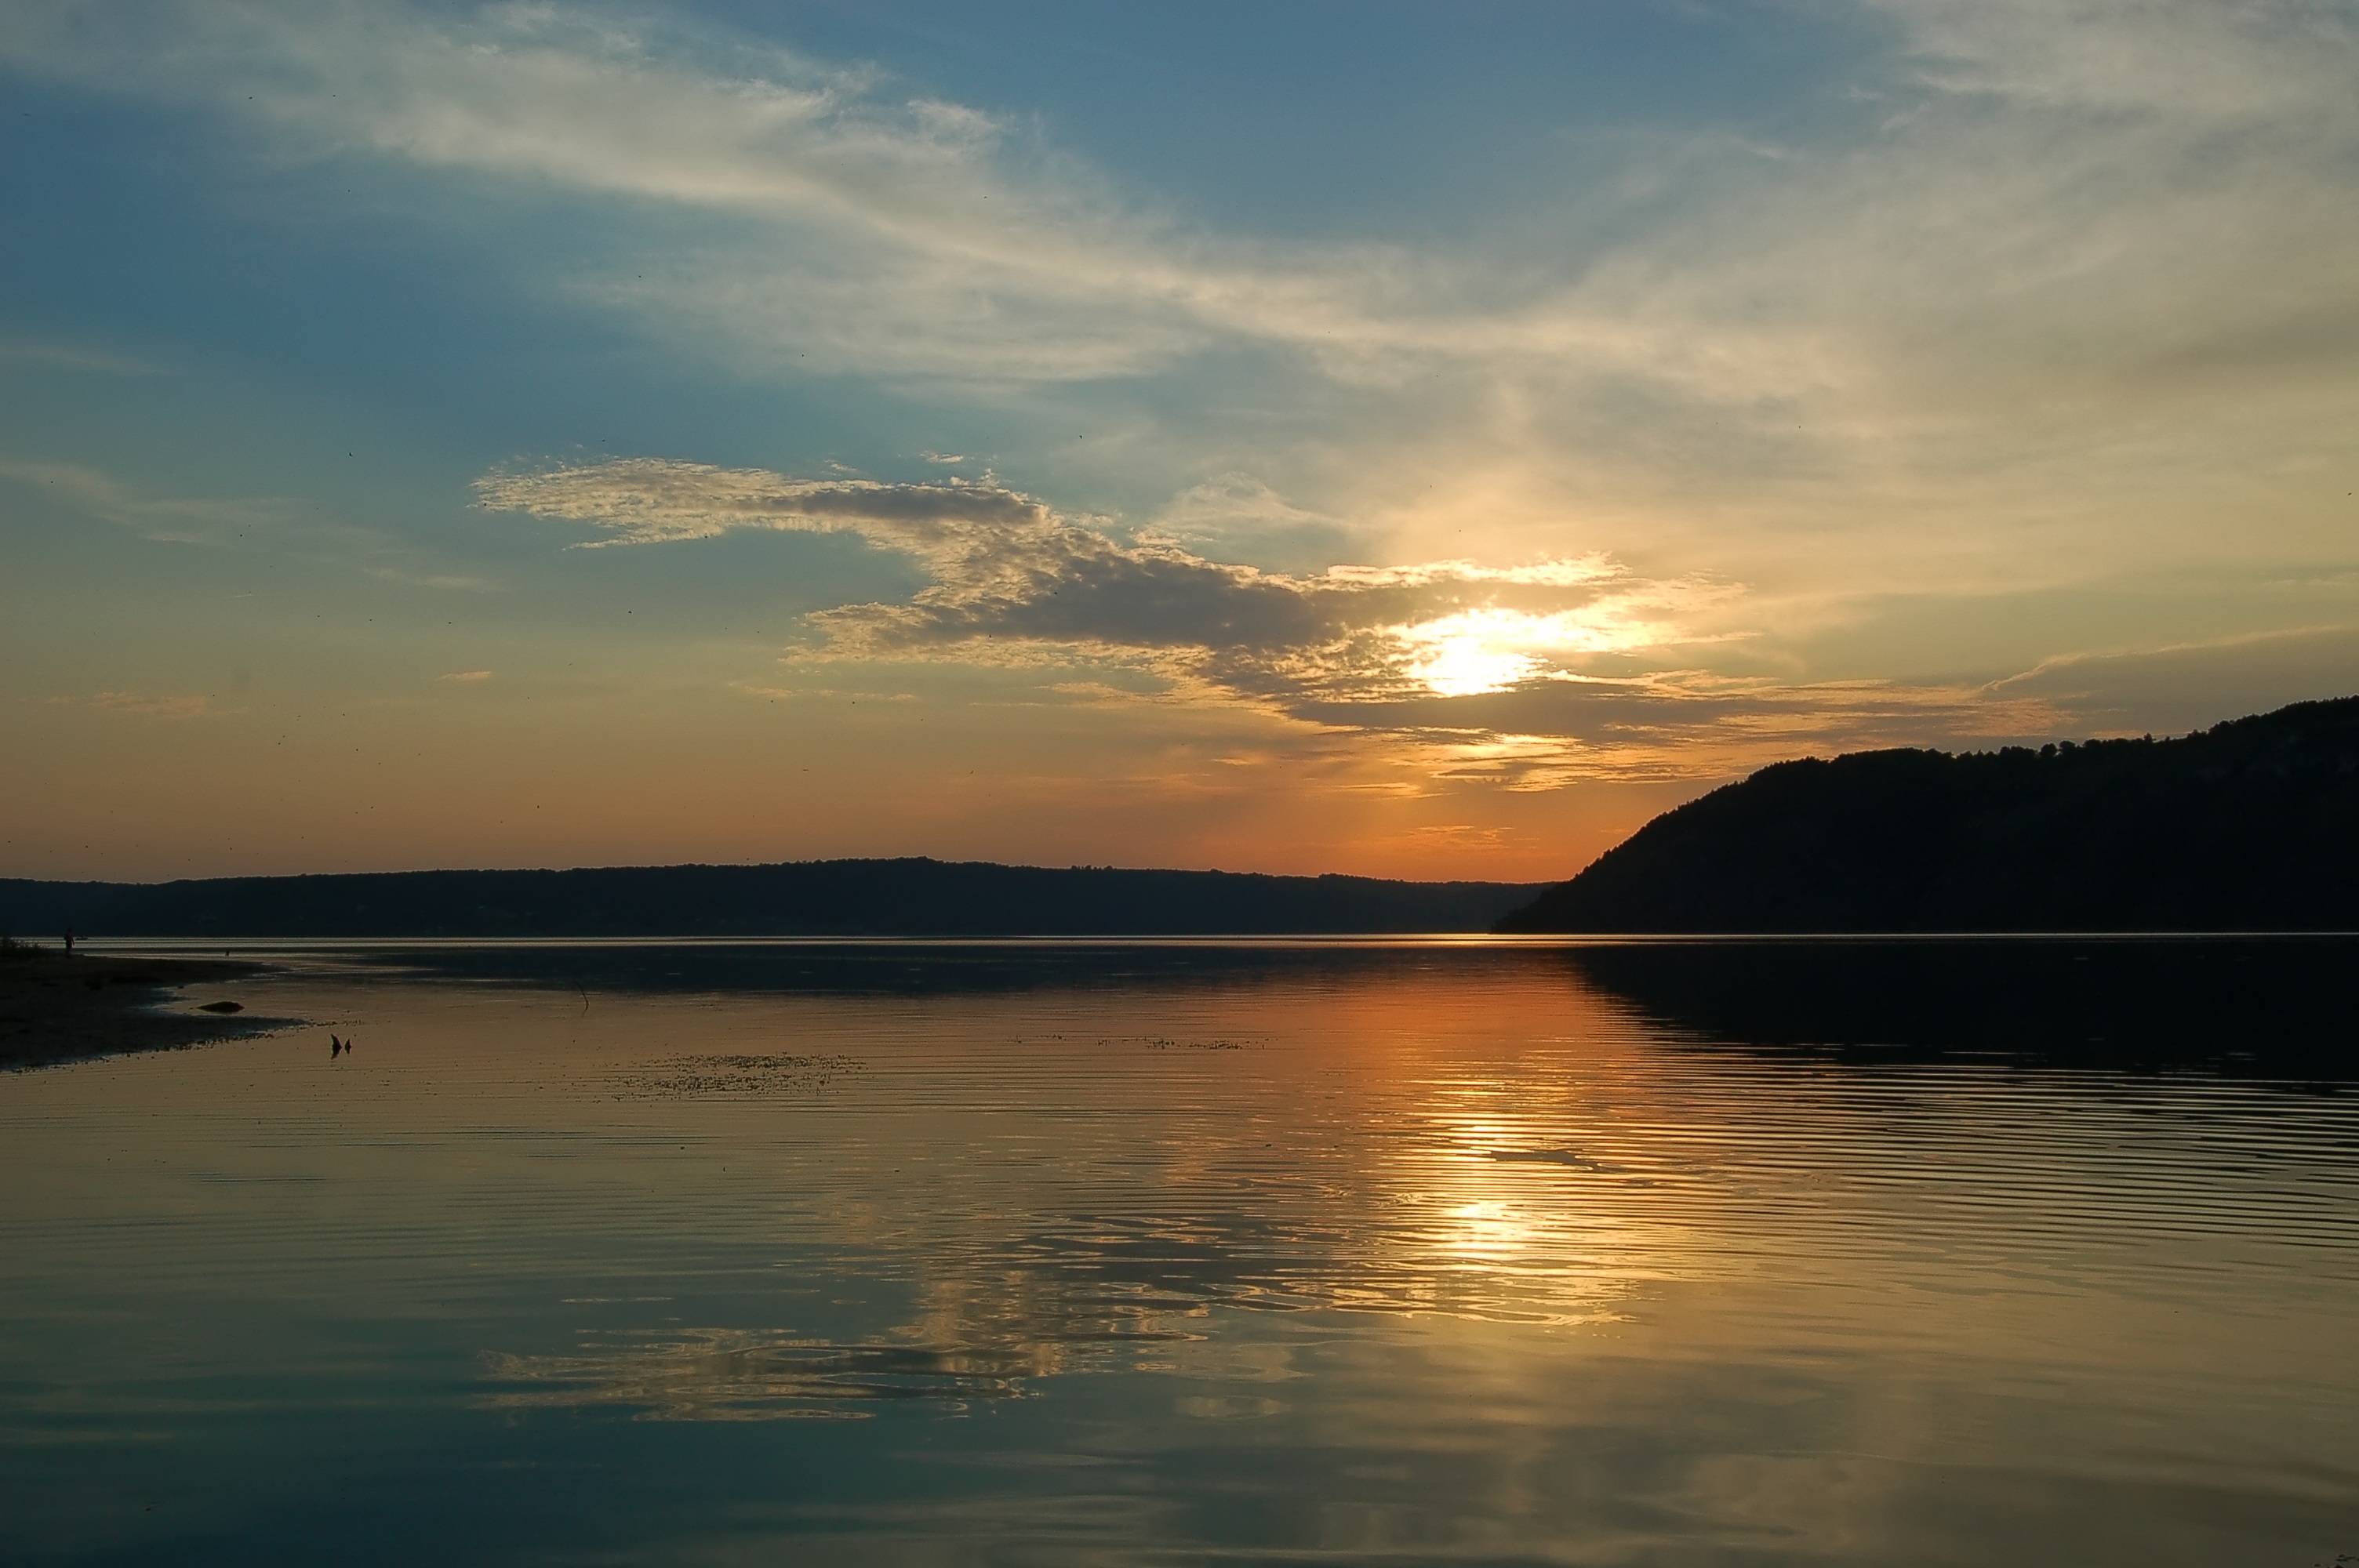
beach, landscape, sea, coast, nature, ocean, horizon, cloud, sky, sun, sunrise, sunset, sunlight, morning, lake, dawn, river, summer, vacation, dusk, evening, reflection, journey, bay, tourism, body of water, loch, afterglow, evening shore, at sunset